Stay on Board: The Leo Baker Story

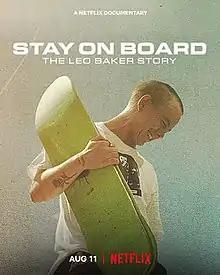
Poster

Stay on Board: The Leo Baker Story is a 2022 American Netflix original biographical documentary film directed by Nicola Marsh and Giovanni Reda. Its story follows American skateboarder Leo Baker and details his journey and struggles during his career due to being a trans man.